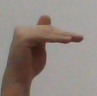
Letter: khaa